De Vrije Gedachte

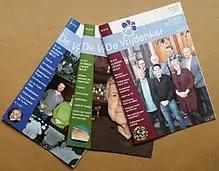
2015 Spring issues of "De Vrijdenker".

A year before the association De Dageraad was founded, the first issue of the monthly periodical "De Dageraad" appeared on 1 October 1855. In the beginning, the magazine "De Dageraad" took on a rather autonomous, deistic approach under the influence of Junghuhn, while the association itself was open to atheists, pantheists, materialists, liberals, socialists and conservatives in the philosophical, religious or political sense. The radical chair d'Ablaing tried to publish three other magazines in 1858: "Verbond der Vrije Gedachte" ("League of the Free Thought", for the association), "De Rechtbank des onderzoeks" ("The Court of Inquiry", for Biblical criticism) and "Tijdgenoot op het gebied der Rede" ("Contemporarian on the Terrain of Reason", for philosophical questions). Due to a lack of funds in the next year, all three were bundled under the name "Bliksemschicht der XIXe eeuw" ("Lightning Bolt of the 19th Century"), after which it disappeared again. In 1867, "De Dageraad" did eventually become the association's official magazine. In 1859, Eduard Douwes Dekker used his pseudonym Multatuli for the first time in the ethical parable "" ("Creed") in "De Dageraad", and in 1861 he published "" ("The Prayer of the Ignorant") about his deconversion, which made him famous and loved amongst the Dageradianen.